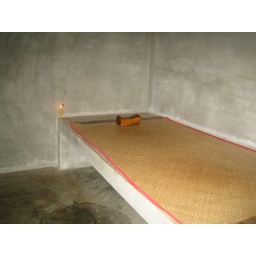
Concrete bed and wooden pillow, Meditation in Suan Mok, Chaiya, Thailand